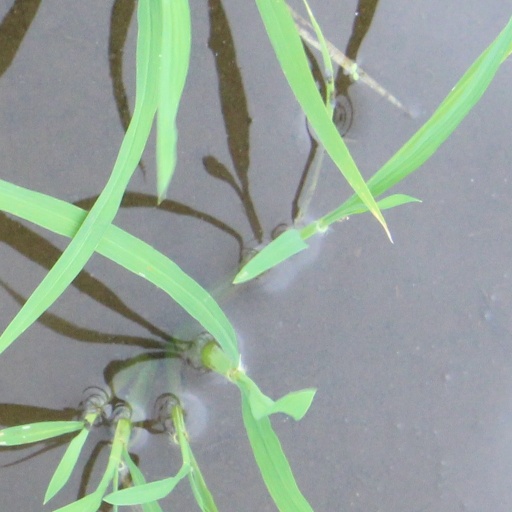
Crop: rice